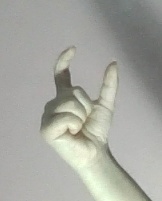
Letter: nun